Beach party film

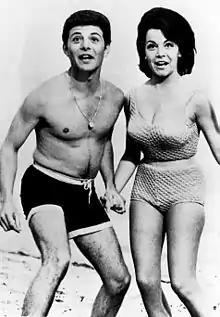
Avalon and Funicello during the filming of "Beach Blanket Bingo". Both were in their mid-20s during filming.

Arkoff was able to get 1956 Academy Award winner Dorothy Malone (who had appeared in his first picture for AIP, "The Fast and the Furious") and the popular Bob Cummings as adult supporting characters, but he needed a couple of names for the lead teenagers. Arkoff already had a working relationship with Frankie Avalon, who had starred in two films for AIP, "Panic in the Year Zero" and "Operation Bikini", and had become a much brighter star than AIP regular, singer/actor John Ashley. Arkoff next made a deal with former Mouseketeer Annette Funicello, whose contract with Walt Disney had a clause stating that she could work in non-Disney films subject to the approval of Disney's legal team. The deal came with one caveat, that Funicello not appear in a bikini (reportedly, Disney himself had to be settled down by Arkoff when he discovered that his subordinates had allowed Funicello to appear in the AIP film at all).